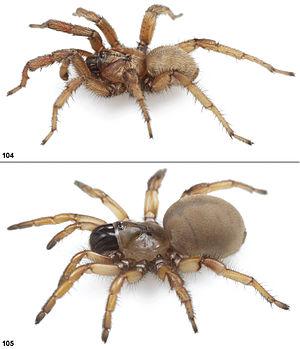
Aptostichus miwok est une espèce d'araignées mygalomorphes de la famille des Euctenizidae.